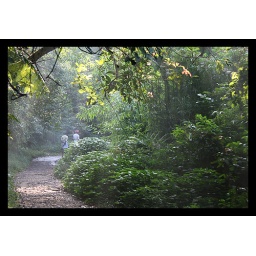
Two men disappearing into the forest on a walk around Pookot lake